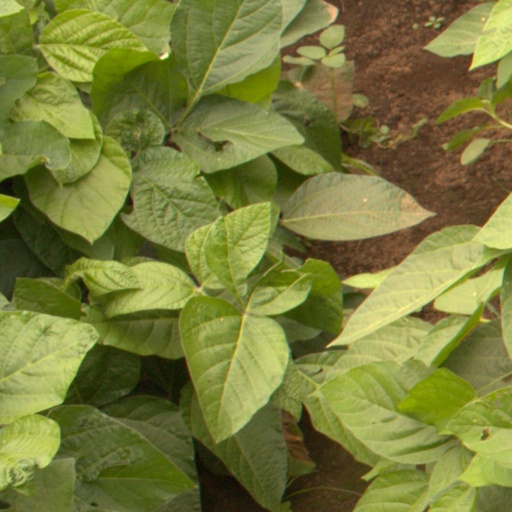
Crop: soybean